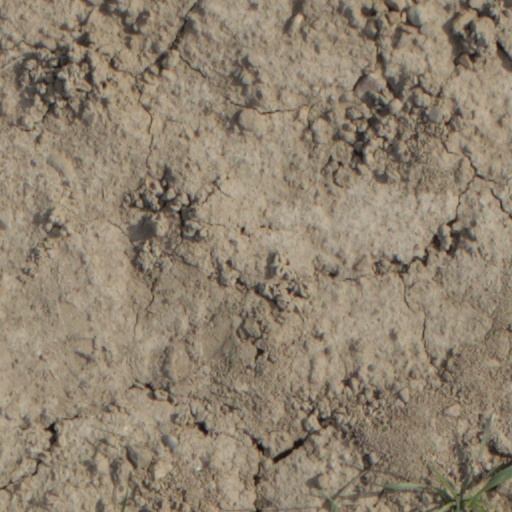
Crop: wheat